T. N. Prathapan

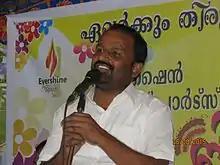

T. N. Prathapan is an Indian National Congress politician from Thrissur who was Member of parliament, Lok Sabha from Thrissur from 2019 to 2024.